Excludability

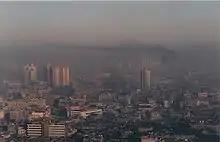
Air, whether it is clean or polluted, cannot exclude anyone from its use, and so it is considered a non-excludable "good". A good can be non-excludable regardless of how desirable it could be to be excluded from consuming it (such as smog or pollution in a city).

In economics, excludability is the degree to which a good, service or resource can be limited to only paying customers, or conversely, the degree to which a supplier, producer or other managing body (e.g. a government) can prevent consumption of a good. In economics, a good, service or resource is broadly assigned two fundamental characteristics; a degree of excludability and a degree of rivalry.